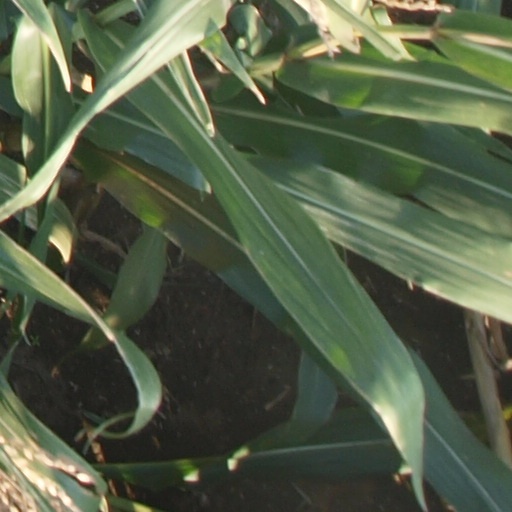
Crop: maize; corn